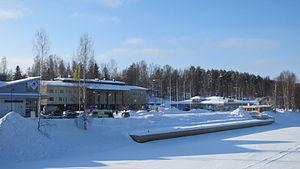
Sulkava est une municipalité de l'Est de la Finlande, dans la région de Savonie du Sud et la province de Finlande orientale.